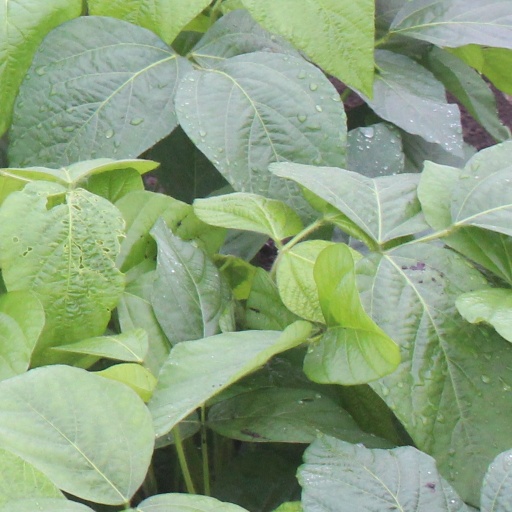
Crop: soybean